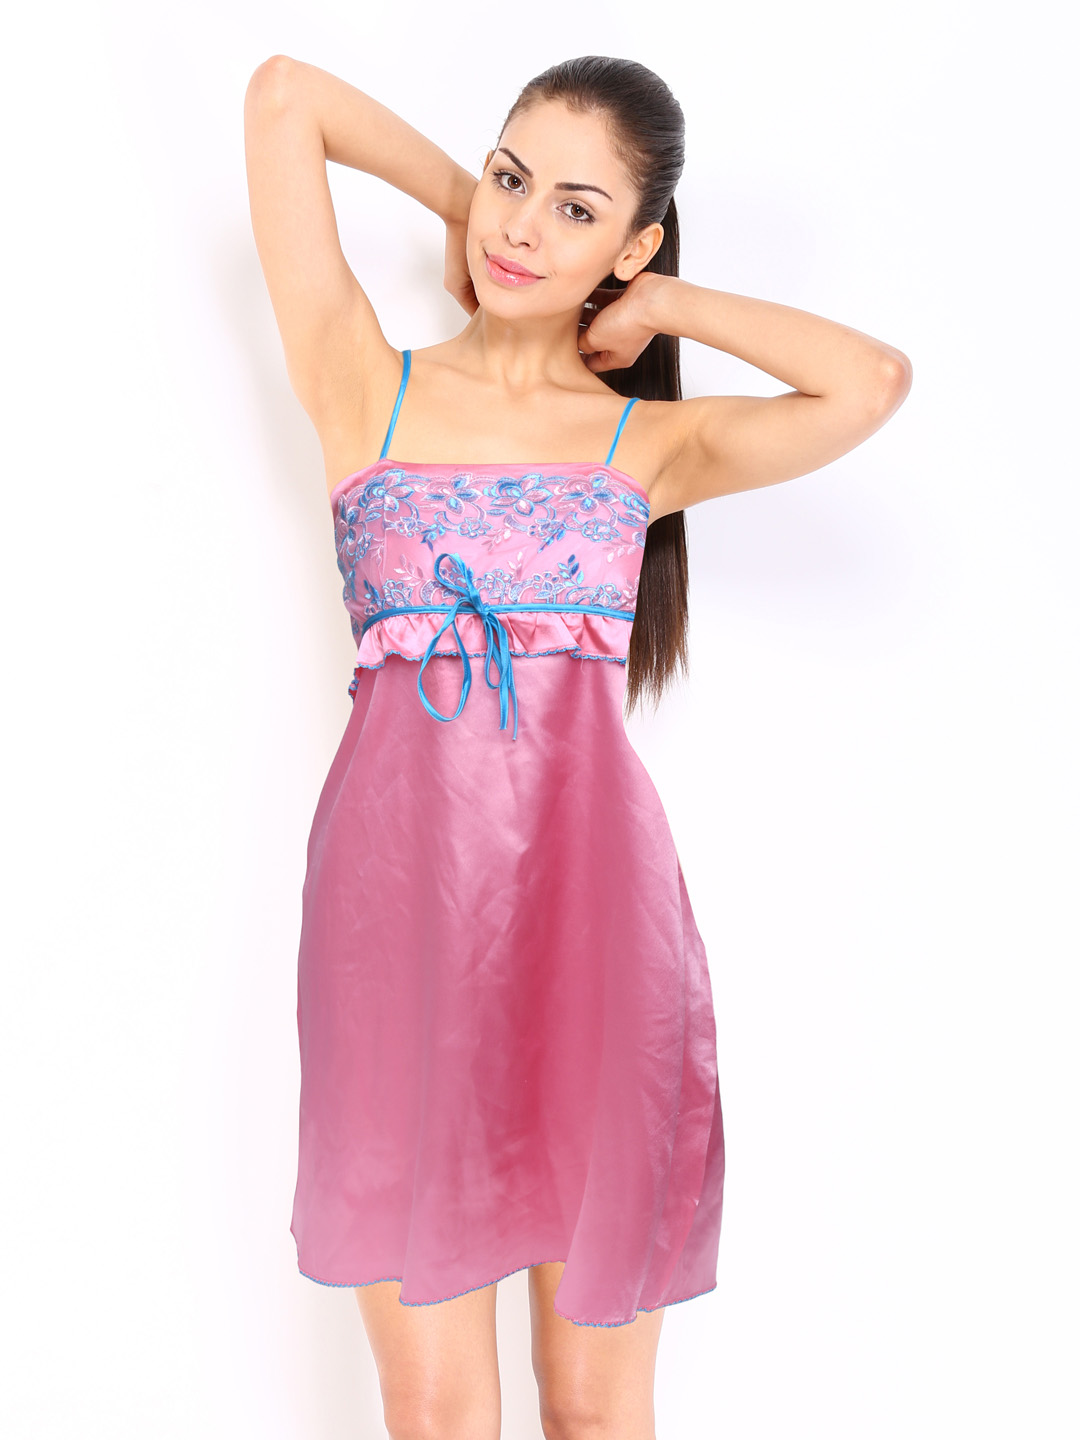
Red Rose Pink Nightdress 9005
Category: Apparel / Loungewear and Nightwear / Nightdress
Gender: Women
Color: Pink
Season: Winter 2015
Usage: Casual